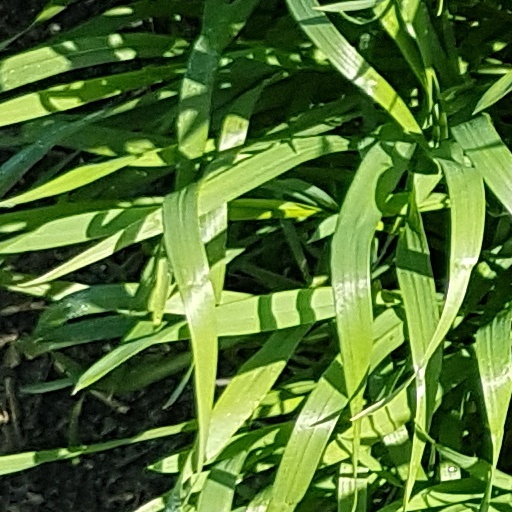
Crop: wheat